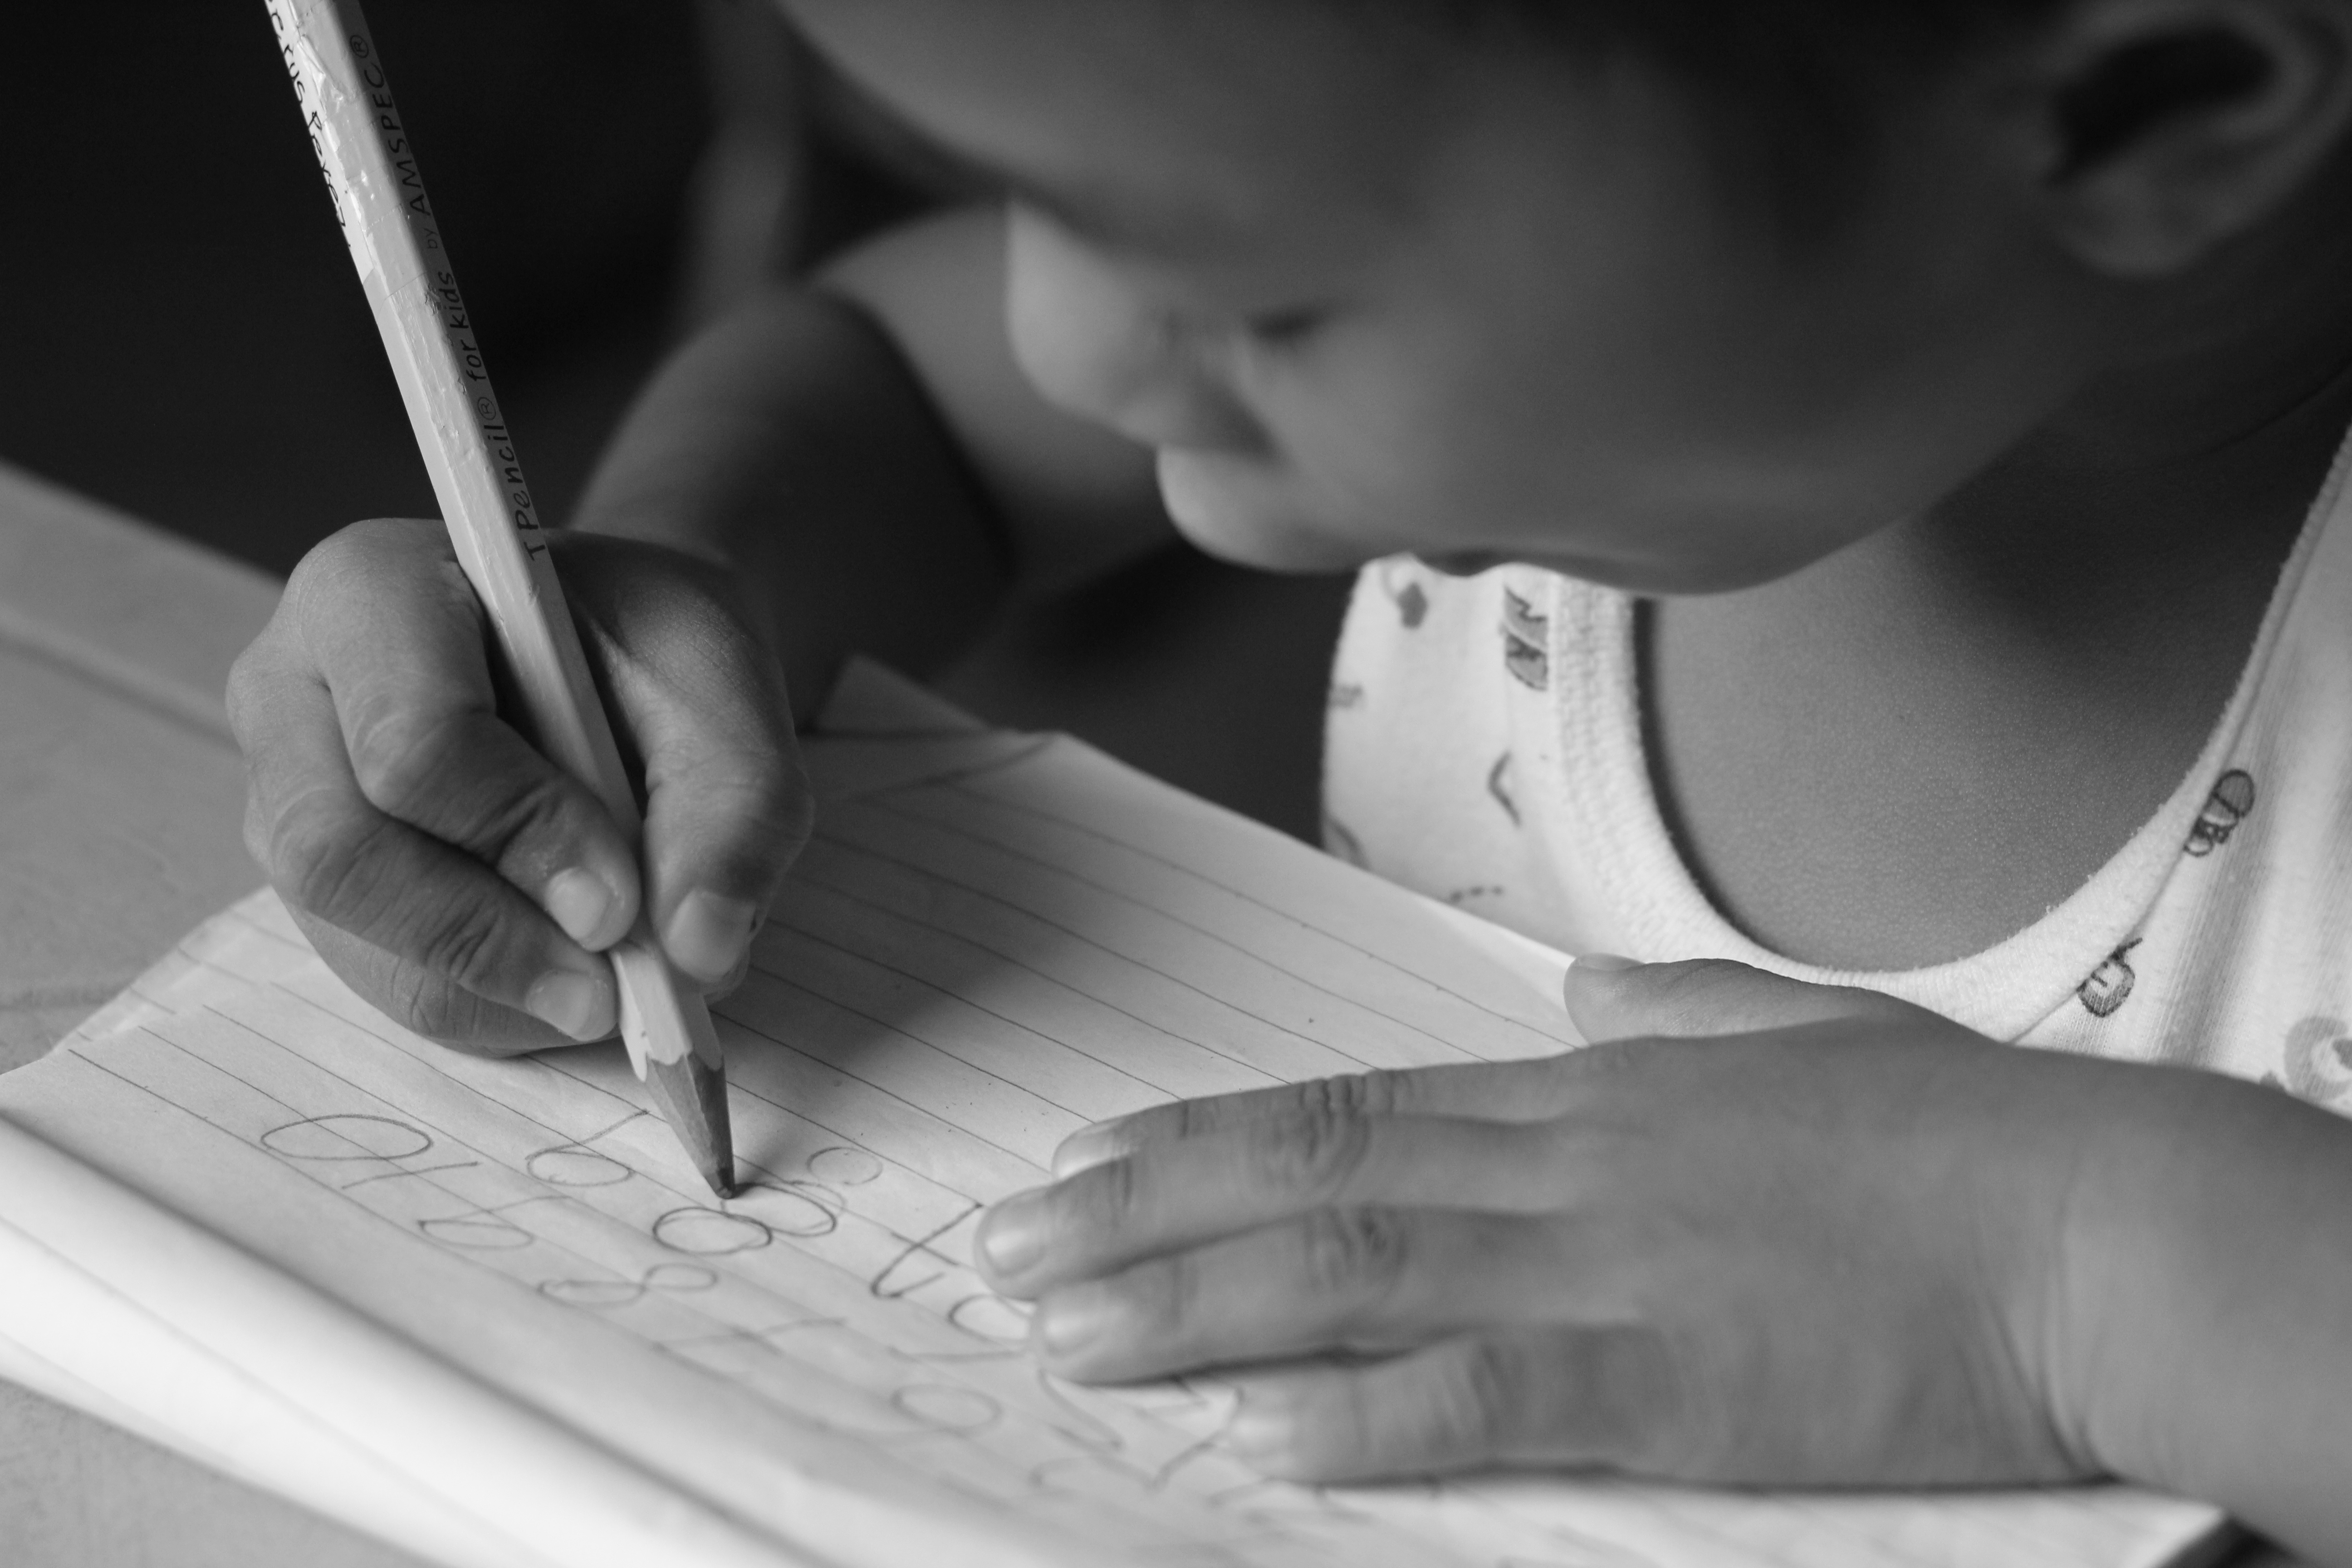
writing, hand, person, black and white, white, photography, child, black, monochrome, close up, drawing, monochrome photography